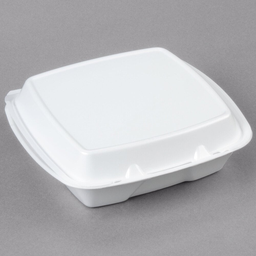
Label: paper